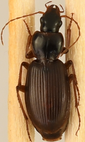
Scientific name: Synuchus impunctatus
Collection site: Bartlett Experimental Forest NEON (BART), plot BART_068